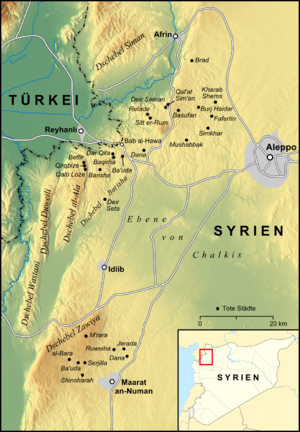
Les villages antiques du Nord de la Syrie, ou villes mortes sont un ensemble de villages en ruine datant de l'Antiquité tardive et de l'époque byzantine situés dans le massif calcaire, dans le nord-ouest de la Syrie.
Qalb Lozeh, ou Qalb Lauzeh, est un village du nord-ouest de la Syrie à une cinquantaine de kilomètres à l'ouest d'Alep, non loin de la frontière turque et au nord du djebel al-Ala, à 670 mètres d'altitude. Il dépend administrativement du gouvernorat d'Idleb. Il fait partie de la liste des villages antiques du Nord de la Syrie protégés par l'UNESCO depuis 2011. Le village était peuplé d'environ un millier d'habitants, en majorité druzes, avant la prise de la région par les forces rebelles djihadistes en 2014. Mais le village, par la voix de ses anciens, demeure relativement neutre ne prenant pas partie pour la rébellion. Toutefois les rebelles djihadistes du front al-Nosra massacrent une vingtaine d'habitants du village, le 10 juin 2015.